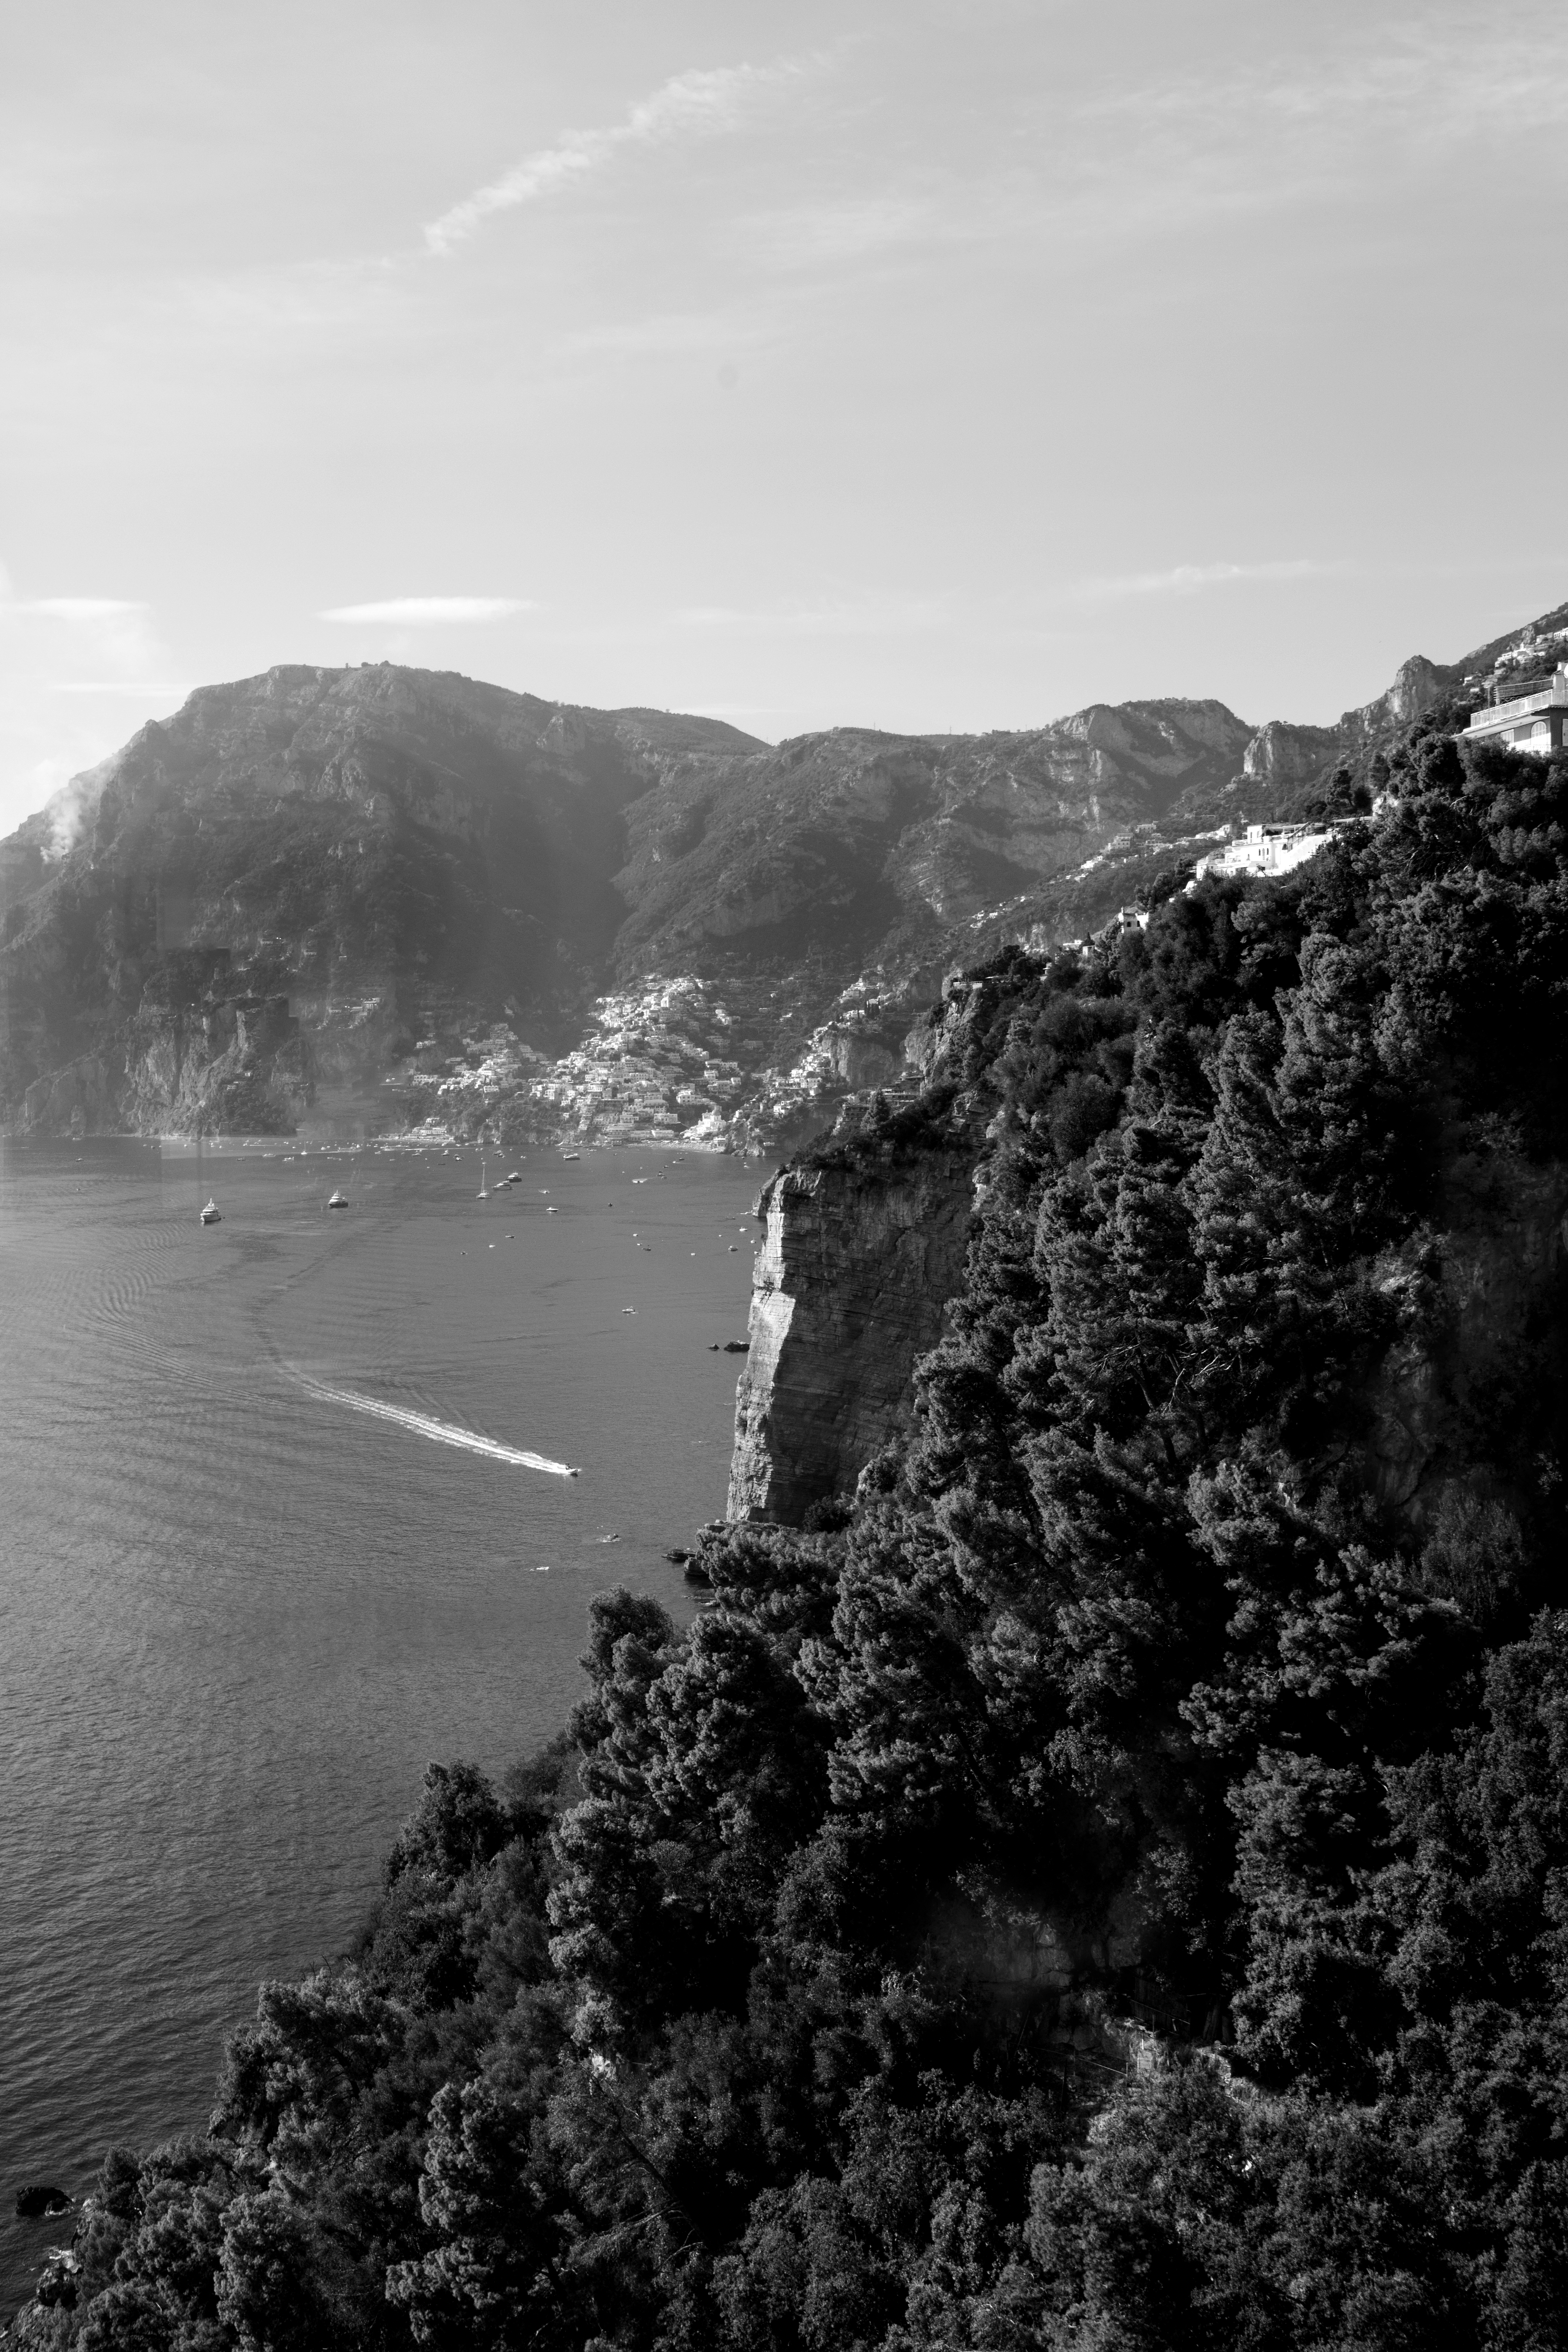
amalfi, white, black, black and white, sky, cliff, atmospheric phenomenon, water, monochrome photography, coast, sea, monochrome, headland, terrain, mountain, rock, tree, geological phenomenon, promontory, coastal and oceanic landforms, klippe, photography, geology, cloud, atmosphere, shore, highland, landscape, ocean, road, mist, cape, fog, ridge, hill, vacation, national park, sound, fell, style, bay, formation, escarpment, tourism, wave